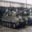
Label: tank